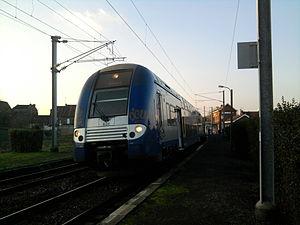
TER à destination de Cambrai en gare de Sin le Noble
La gare de Sin-le-Noble est une gare ferroviaire française de la ligne de Saint-Just-en-Chaussée à Douai, située sur le territoire de la commune de Sin-le-Noble dans le département du Nord, en région Hauts-de-France.